Rainald of Dassel

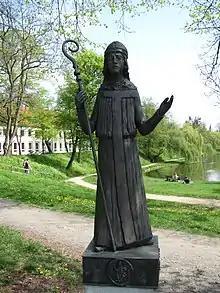
Modern statue of Rainald von Dassel, Hildesheim

Rainald of Dassel (c. 1120 – 14 August 1167) was Archbishop of Cologne and Archchancellor of Italy from 1159 until his death. A close advisor to the Hohenstaufen emperor Frederick Barbarossa, he had an important influence on Imperial politics, mainly in the Italian conflict of Guelphs and Ghibellines.